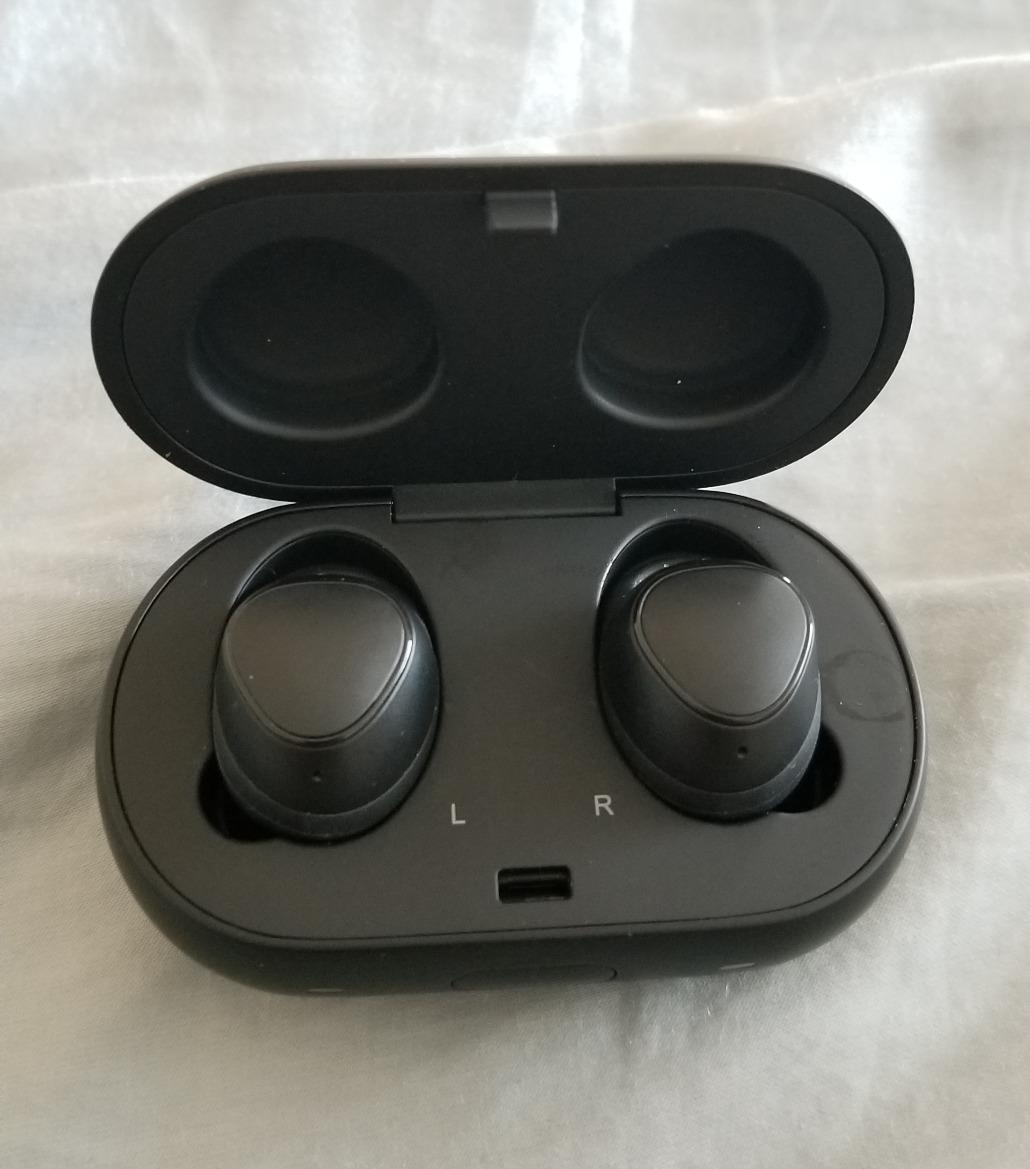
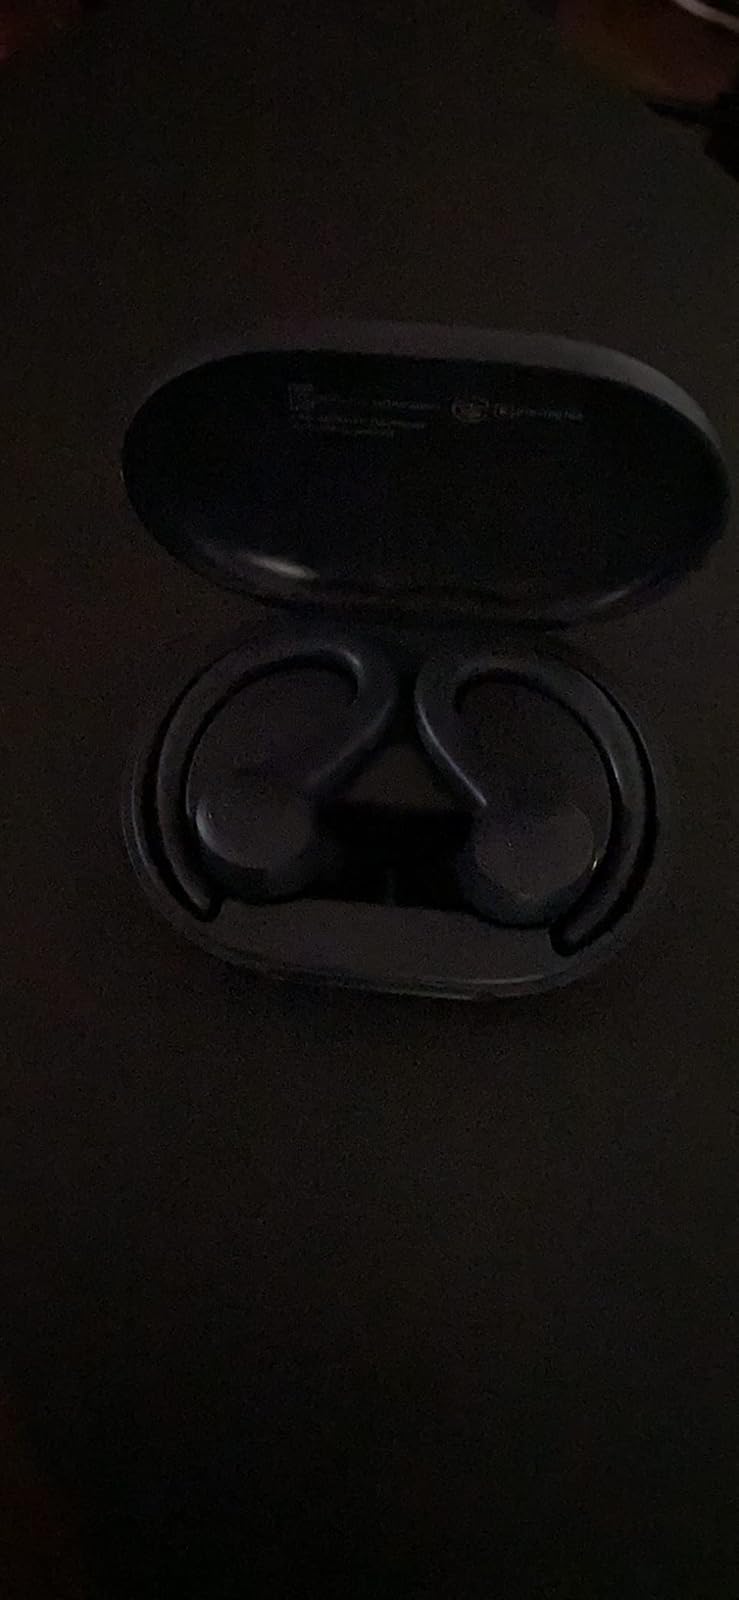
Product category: earbuds
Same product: no